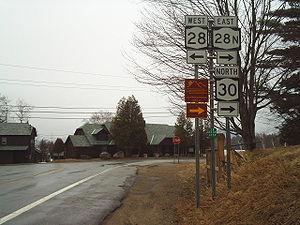
La New York State Route 28N, abrégée NY 28N, est une autoroute étatique ayant un sens est-ouest dans le nord de l’État de New York. Elle s'étend sur environ 82 km au travers des monts Adirondack, entre Blue Mountain Lake et North Creek. Il s'agit d'un itinéraire nord alternatif à la NY 28 entre ces deux localités. En tant que telle, elle traverse plusieurs localités que la NY 28 contourne au sud. Le point le plus à l'ouest de la NY 28N se superpose à la NY 30 dans la ville de Long Lake avant de se séparer dans le village : la NY 30 se dirigeant vers le nord et la NY 28N se dirigeant vers l'est au travers des régions montagneuses du parc Adirondack.